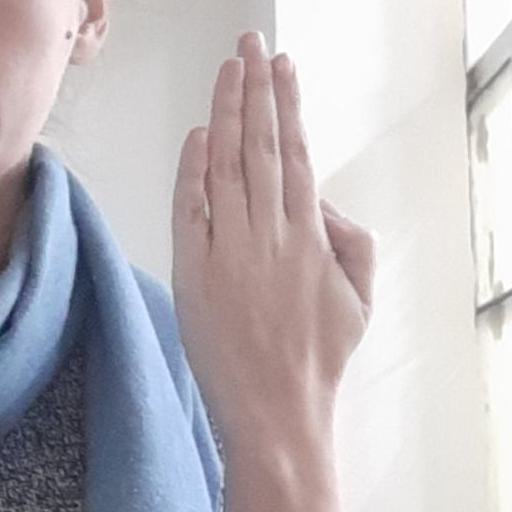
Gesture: stop_inverted